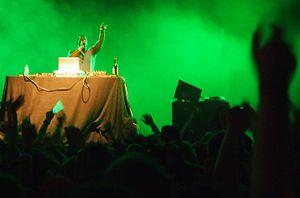
Flying Lotus, ou parfois FlyLo, de son vrai nom Steven Ellison, né le 7 octobre 1983 à Los Angeles, en Californie, est un producteur, disc jockey et rappeur américain. Flying Lotus compte au total six albums — 1983, Los Angeles, Cosmogramma, Until the Quiet Comes, You're Dead!, Flamagra — tous bien accueillis. Il produisait la plupart des musiques d'Adult Swim sur la chaîne Cartoon Network.